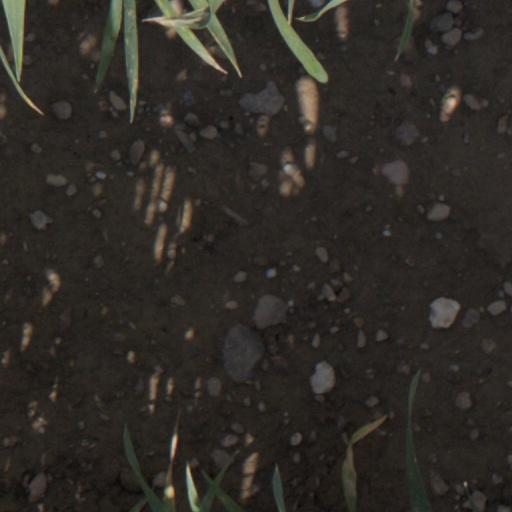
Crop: wheat